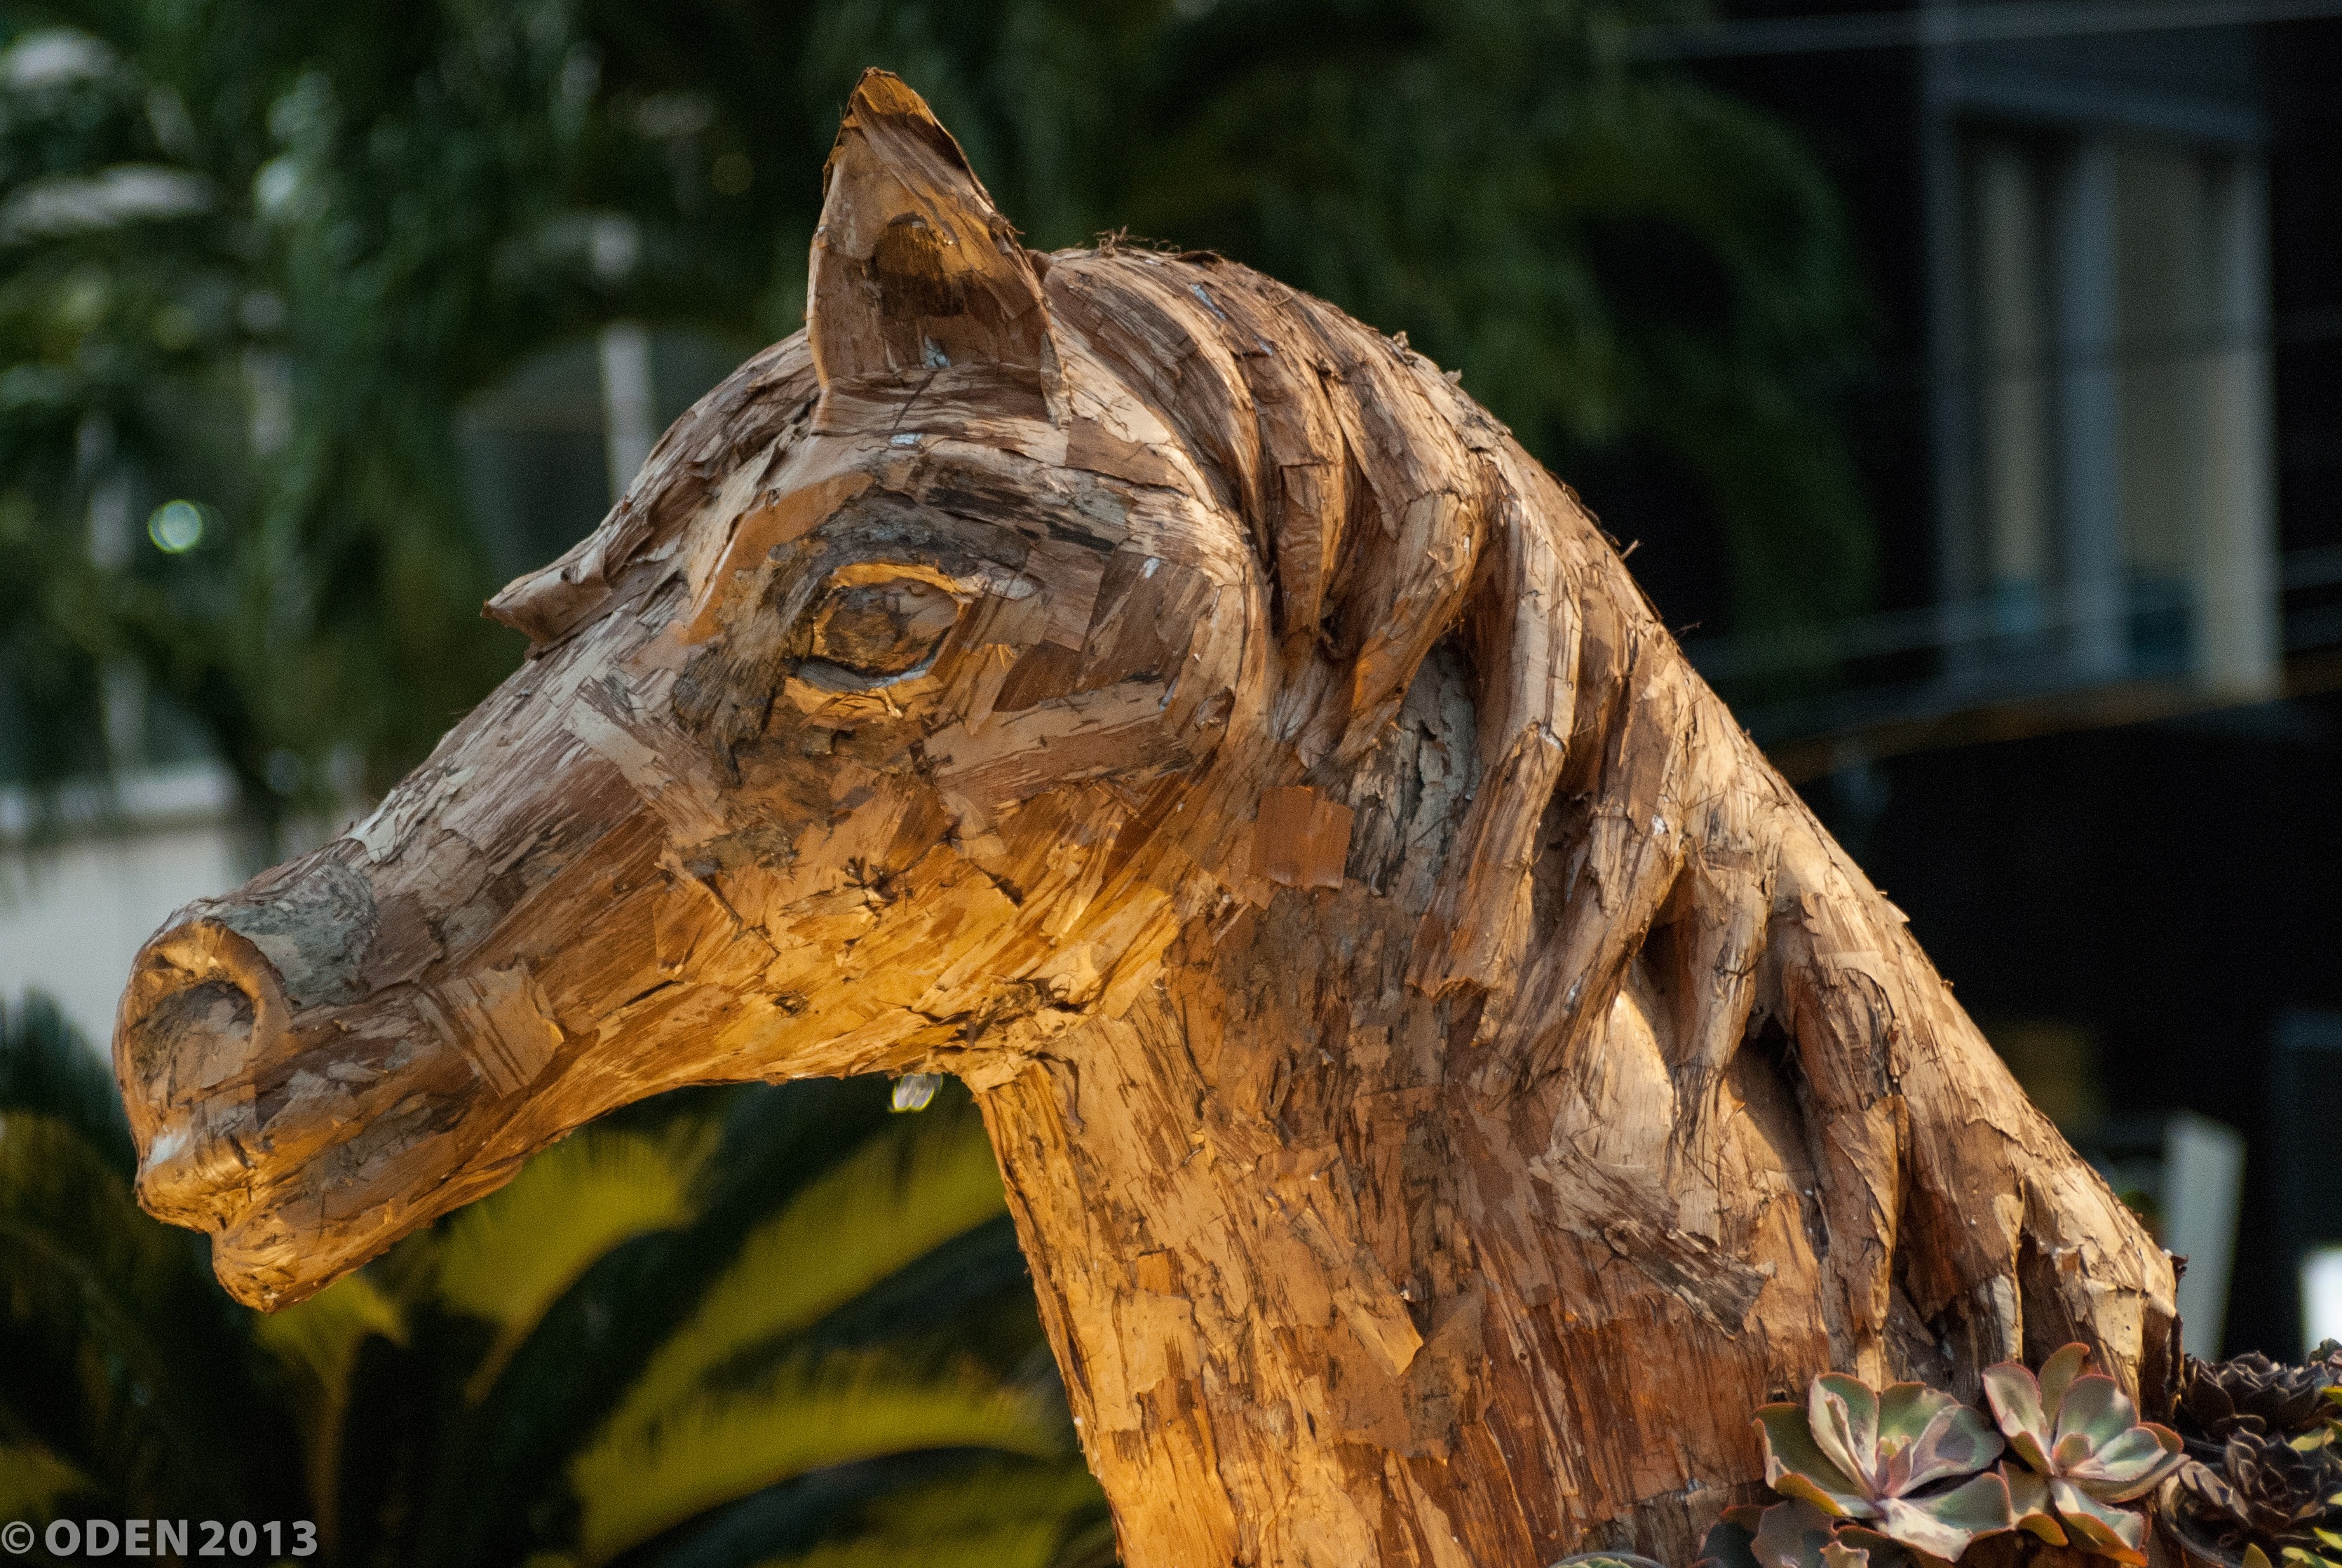
wood, animal, monument, statue, horse, stallion, sculpture, art, wooden, carved, carving, dinosaur, horse head, tyrannosaurus, crafted, troyan